Dorothy Malone

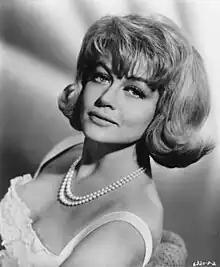
Dorothy Malone, 1963

Dorothy Malone (born Mary Dorothy Maloney; January 29, 1924 – January 19, 2018) was an American actress. Her film career began in 1943, and in her early years, she played small roles, mainly in B-movies, with the exception of a supporting role in "The Big Sleep" (1946). After a decade, she changed her image, particularly after her role in "Written on the Wind" (1956), for which she won the Academy Award for Best Supporting Actress.